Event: Nepal Earthquake
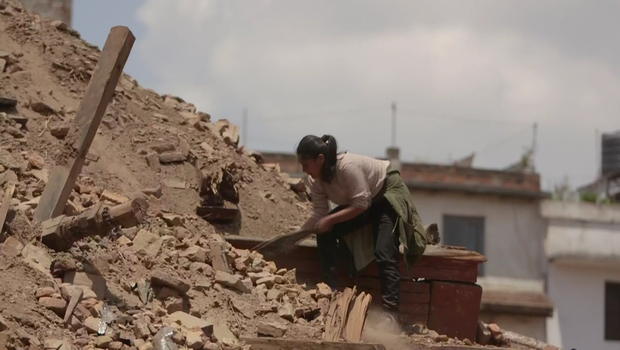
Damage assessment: damage